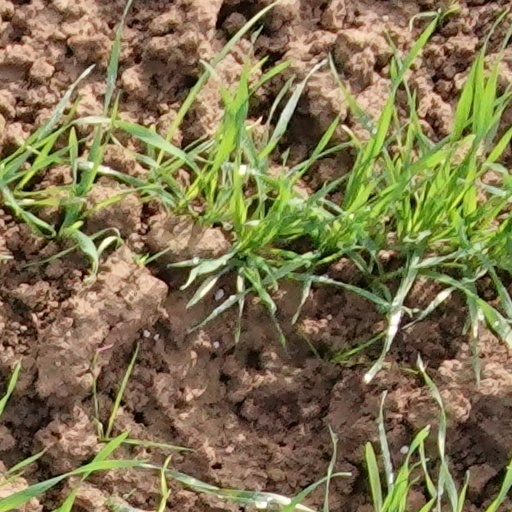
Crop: wheat